6 Cassiopeiae

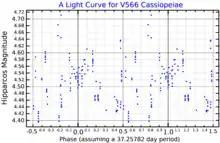
A light curve for V566 Cassiopeiae from "Hipparcos" data, plotted as a function of phase assuming the dominant period found by Koen and Eyer (2002)

6 Cas A has a number of close companions, most notably an 8th magnitude O class bright giant at only . Its spectral type is O9.75 and its absolute magnitude is −5.8. Both are considered to be members of the Cassiopeia OB5 stellar association at a distance of around 8,000 light-years, along with several other nearby stars. Gaia parallaxes of the nearby stars suggest a mean distance to the association of about 9,000 light years.